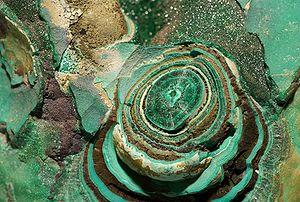
Malachite brute du Congo